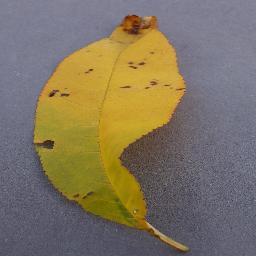
Label: Peach___Bacterial_spot